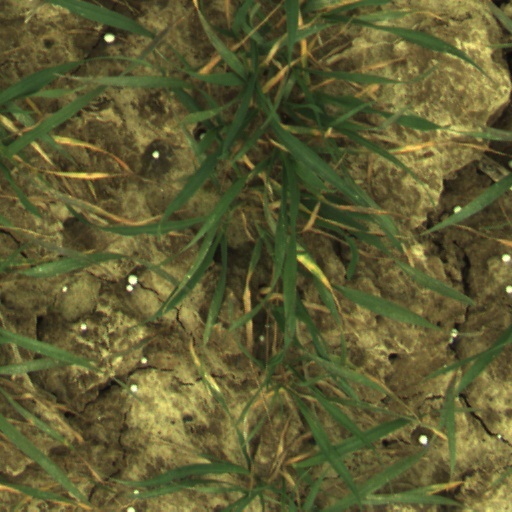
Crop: wheat